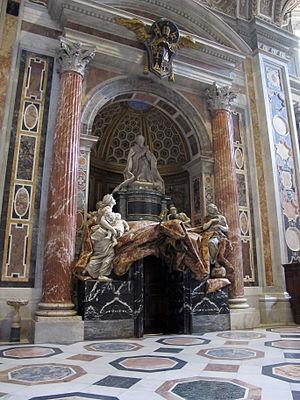
Le marbre est utilisé depuis l'Antiquité comme matériau pour la sculpture et pour l’architecture. La consistance ferme et dense du marbre lui permet de prendre un beau poli, et sa translucidité associée au haut indice de réfraction des cristaux de calcite, principal composant des vraies marbres, permet à la lumière de « pénétrer » dans la superficie de la pierre avant d’être réfléchie, conférant à ce matériau une luminosité spéciale.